Qin Shi Huang

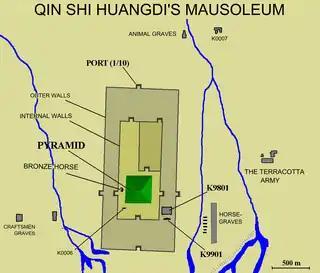
Plan of the Qin Shi Huang Mausoleum

In 211 BC, a large meteor is said to have fallen in Dongjun in the lower reaches of the Yellow River, and someone inscribed the seditious words "The First Emperor will die and his land will be divided". The Emperor sent an imperial secretary to investigate this prophecy. No one would confess to the deed, so all living nearby were put to death, and the stone was pulverized.